Edmund Krzymuski

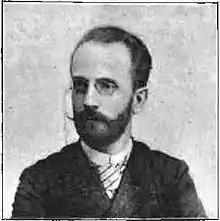
Edmund Krzymuski, 1893

After studies in Kraków, Warsaw, Heidelberg, Berlin and Leipzig, he taught criminal law and criminal procedure at the Jagiellonian University of Kraków beginning in 1884, and briefly served as its rector. Krzymuski was a member of the Codification Commission of the Second Polish Republic and contributed significantly to the codification of Polish criminal law and criminal procedure.